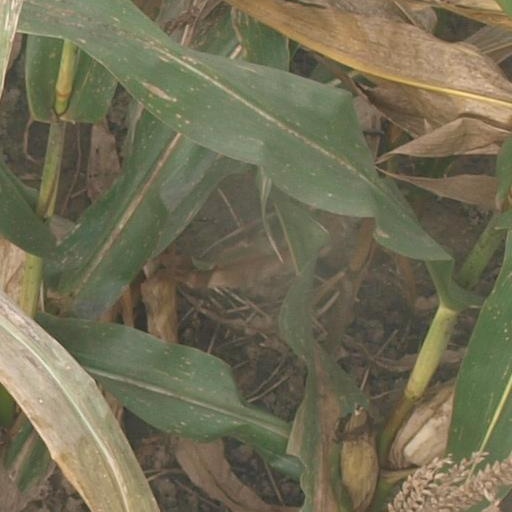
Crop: maize; corn